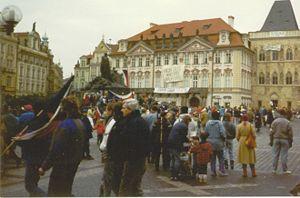
L'équipe de Tchécoslovaquie de football, créée en 1920 et dissoute en 1993, est la sélection de joueurs tchécoslovaques représentant le pays dans les compétitions internationales de football masculin, sous l'égide de la Fédération tchécoslovaque de football.
La révolution de Velours ou révolution douce, remarquable — d'où son nom — par le peu de sang versé, se déroula en Tchécoslovaquie du 16 novembre au 29 décembre 1989, précipitant la chute du régime du Parti communiste tchécoslovaque et la fin de la République socialiste tchécoslovaque, dans la lignée de la chute des régimes communistes de l'Est européen.